C.V. Jørgensen

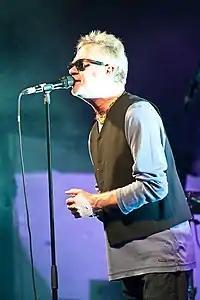
C. V. Jørgensen in Roskilde Bypark, Denmark on the 13. July 2010

C.V. Jørgensen (born 9 May 1950) is a Danish music composer, guitarist and singer-songwriter.